Deni Avdija

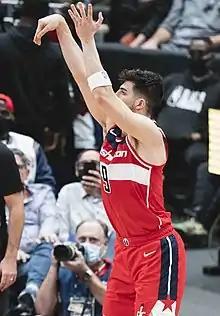
Avdija attempts a midrange shot in October 2021

Avdija was selected with the ninth overall pick in the 2020 NBA draft by the Washington Wizards. He was projected as a consensus top 5 pick on draft night but slipped. He signed a rookie contract with the Wizards on 1 December 2020.